Susannah Gunning

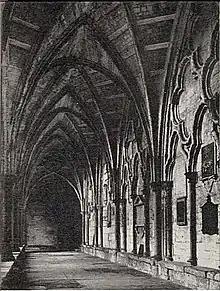
Westminster Abbey north cloister, the burial place of Susannah Gunning.

Susannah Gunning died in Down Street, London on 28 August 1800. She was buried in the north cloister at Westminster Abbey. She does not appear to have ever had an inscribed gravestone and it is not clear why she was buried there. An anonymous friend who wrote the foreword of her last novel, "The Heir Apparent" (1802), wrote that Gunning's "name [is] ever attended by the recollection of her virtues'", and "[h]er life, from her cradle to her grave, was a life of holiness". An obituary in "The Gentleman's Magazine" was more frank, claiming Gunning was "a lady well known, if not highly celebrated, in the republik of letters" whose works were "among the middling class of novels".